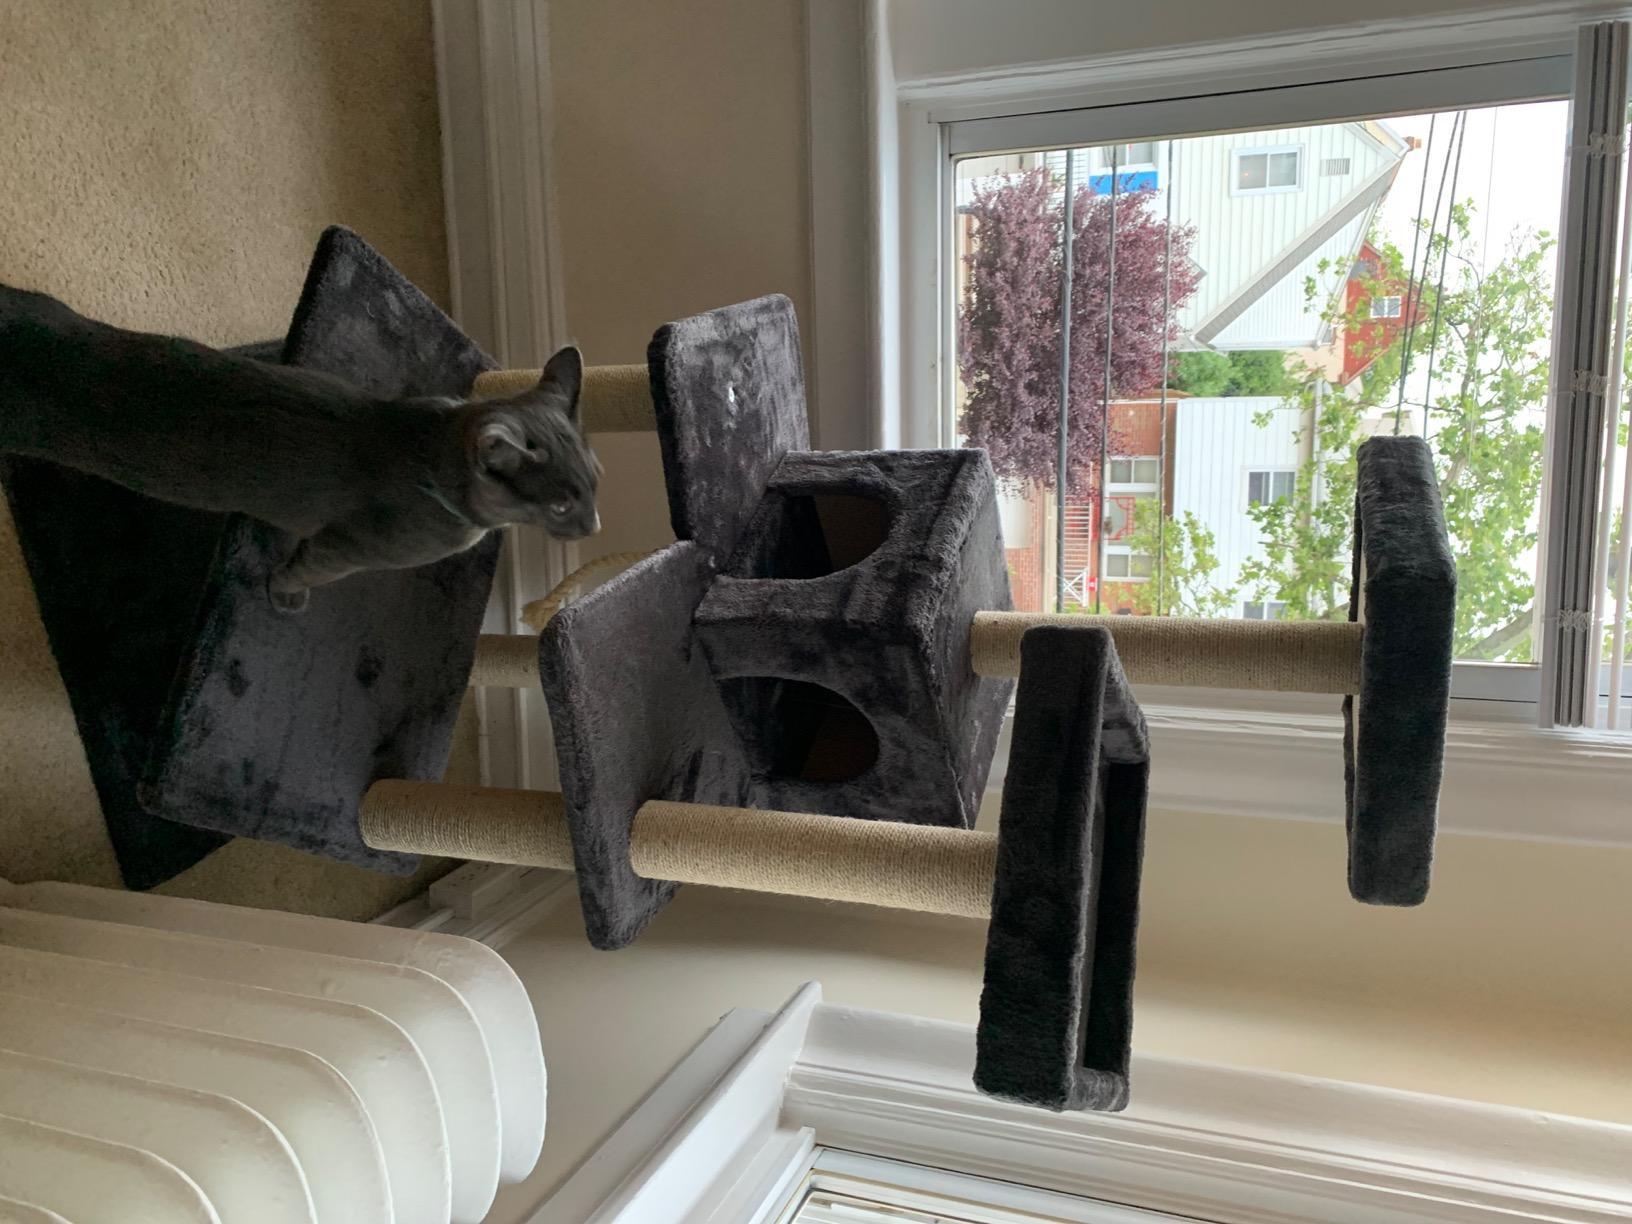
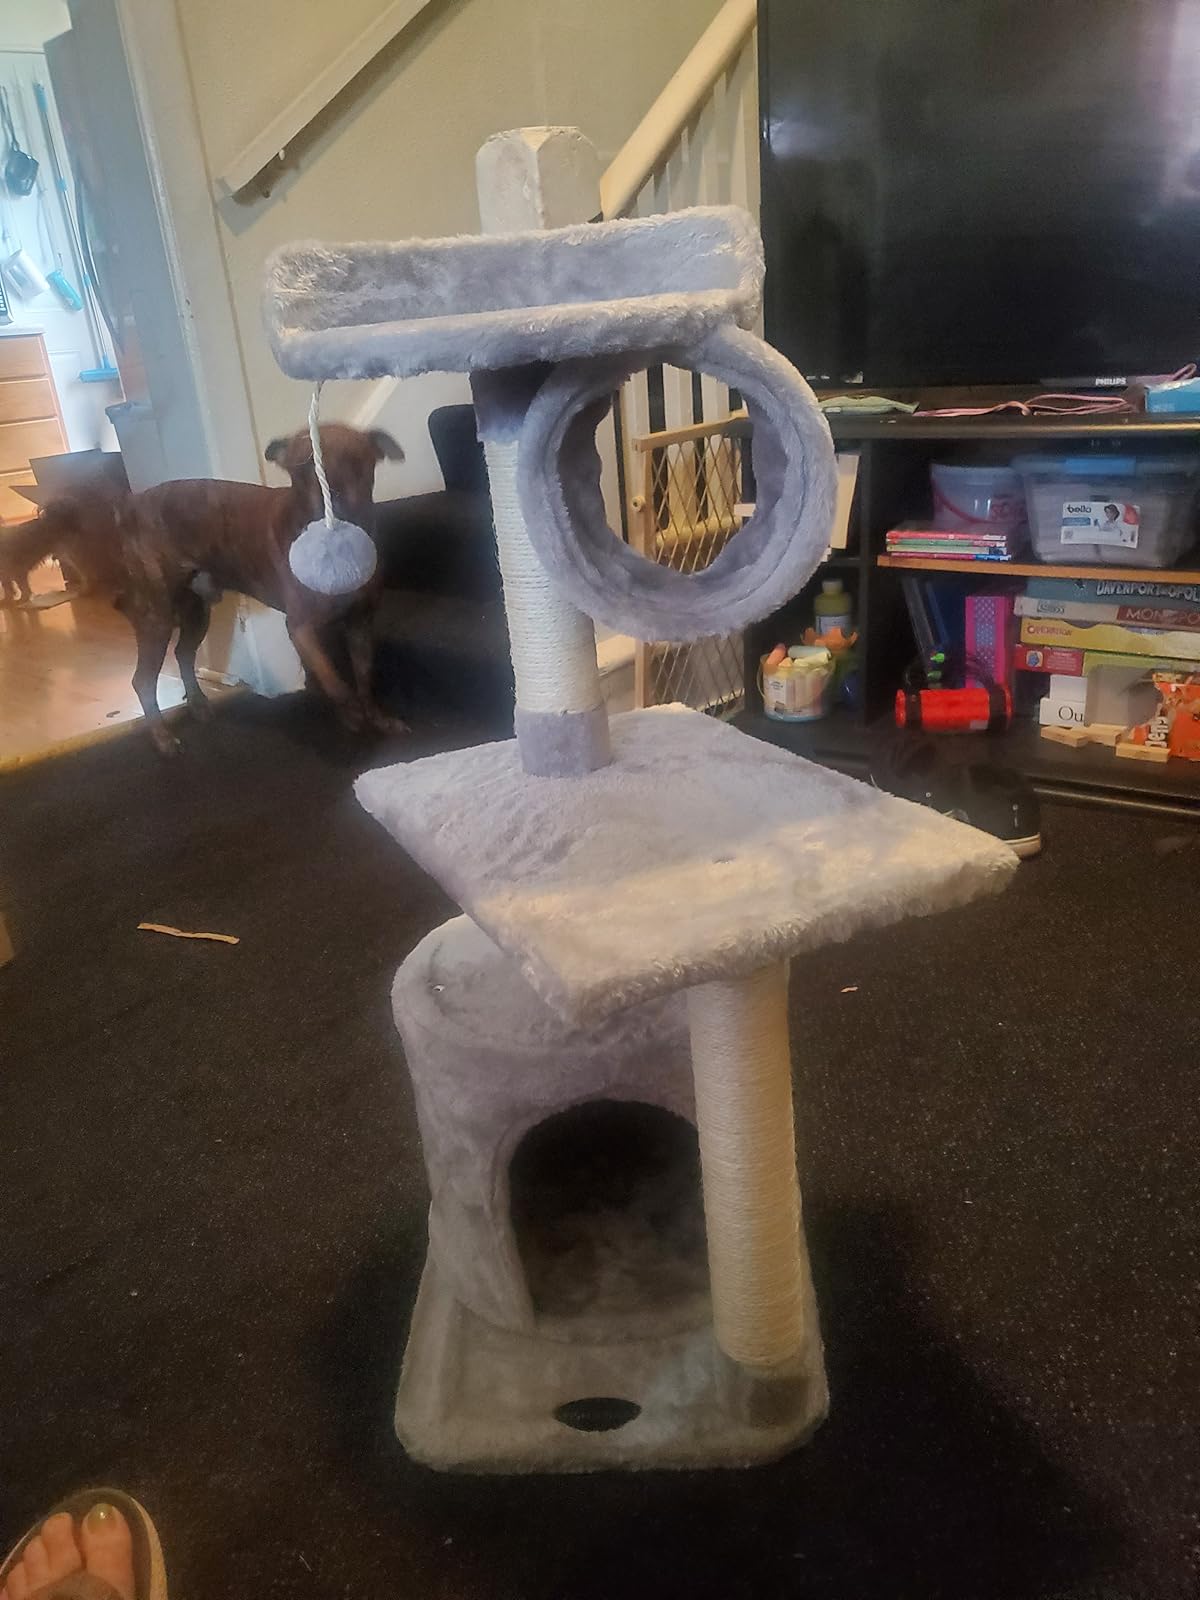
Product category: items_cat tree
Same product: no